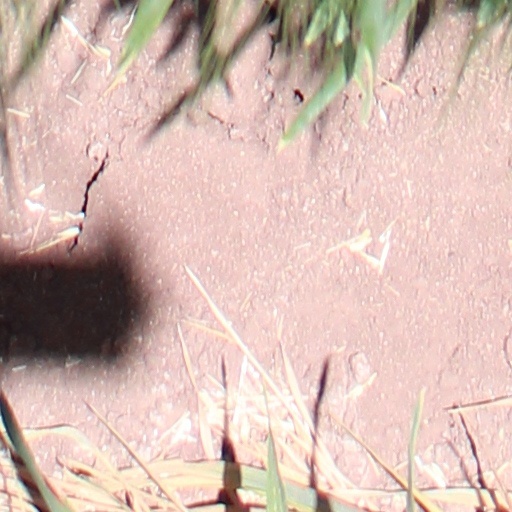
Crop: wheat